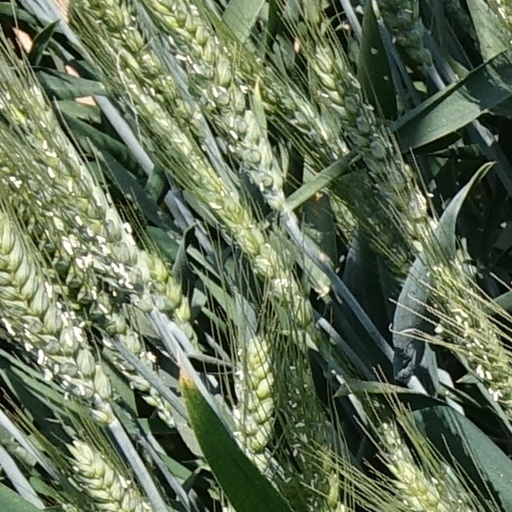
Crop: wheat